Aruba women's national football team

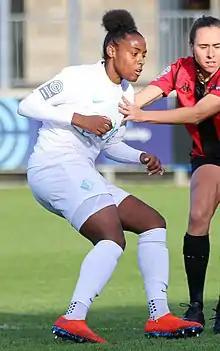
Vanessa Susanna, here on the left playing for the London City Lionesses, played numerous games for Aruba

The following is a list of match results in the last 12 months, as well as any future matches that have been scheduled.